Awa Santesson-Sey

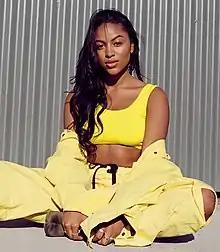

Awa Matilda Isakine Santesson-Sey (born 6 July 1997), known mononymously as Awa (stylised as AWA), is a Swedish singer based in London. Her father is Senegalese, her mother Swedish.